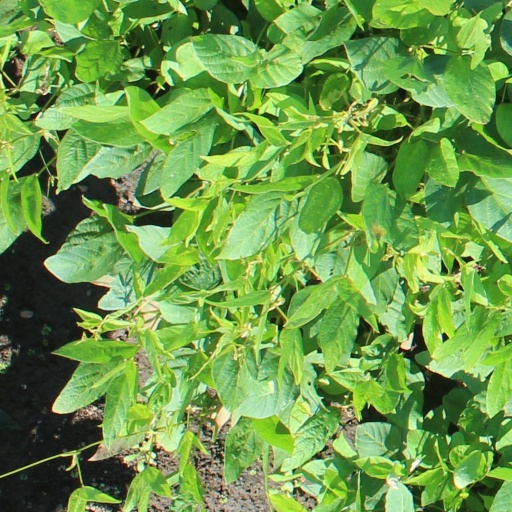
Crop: soybean